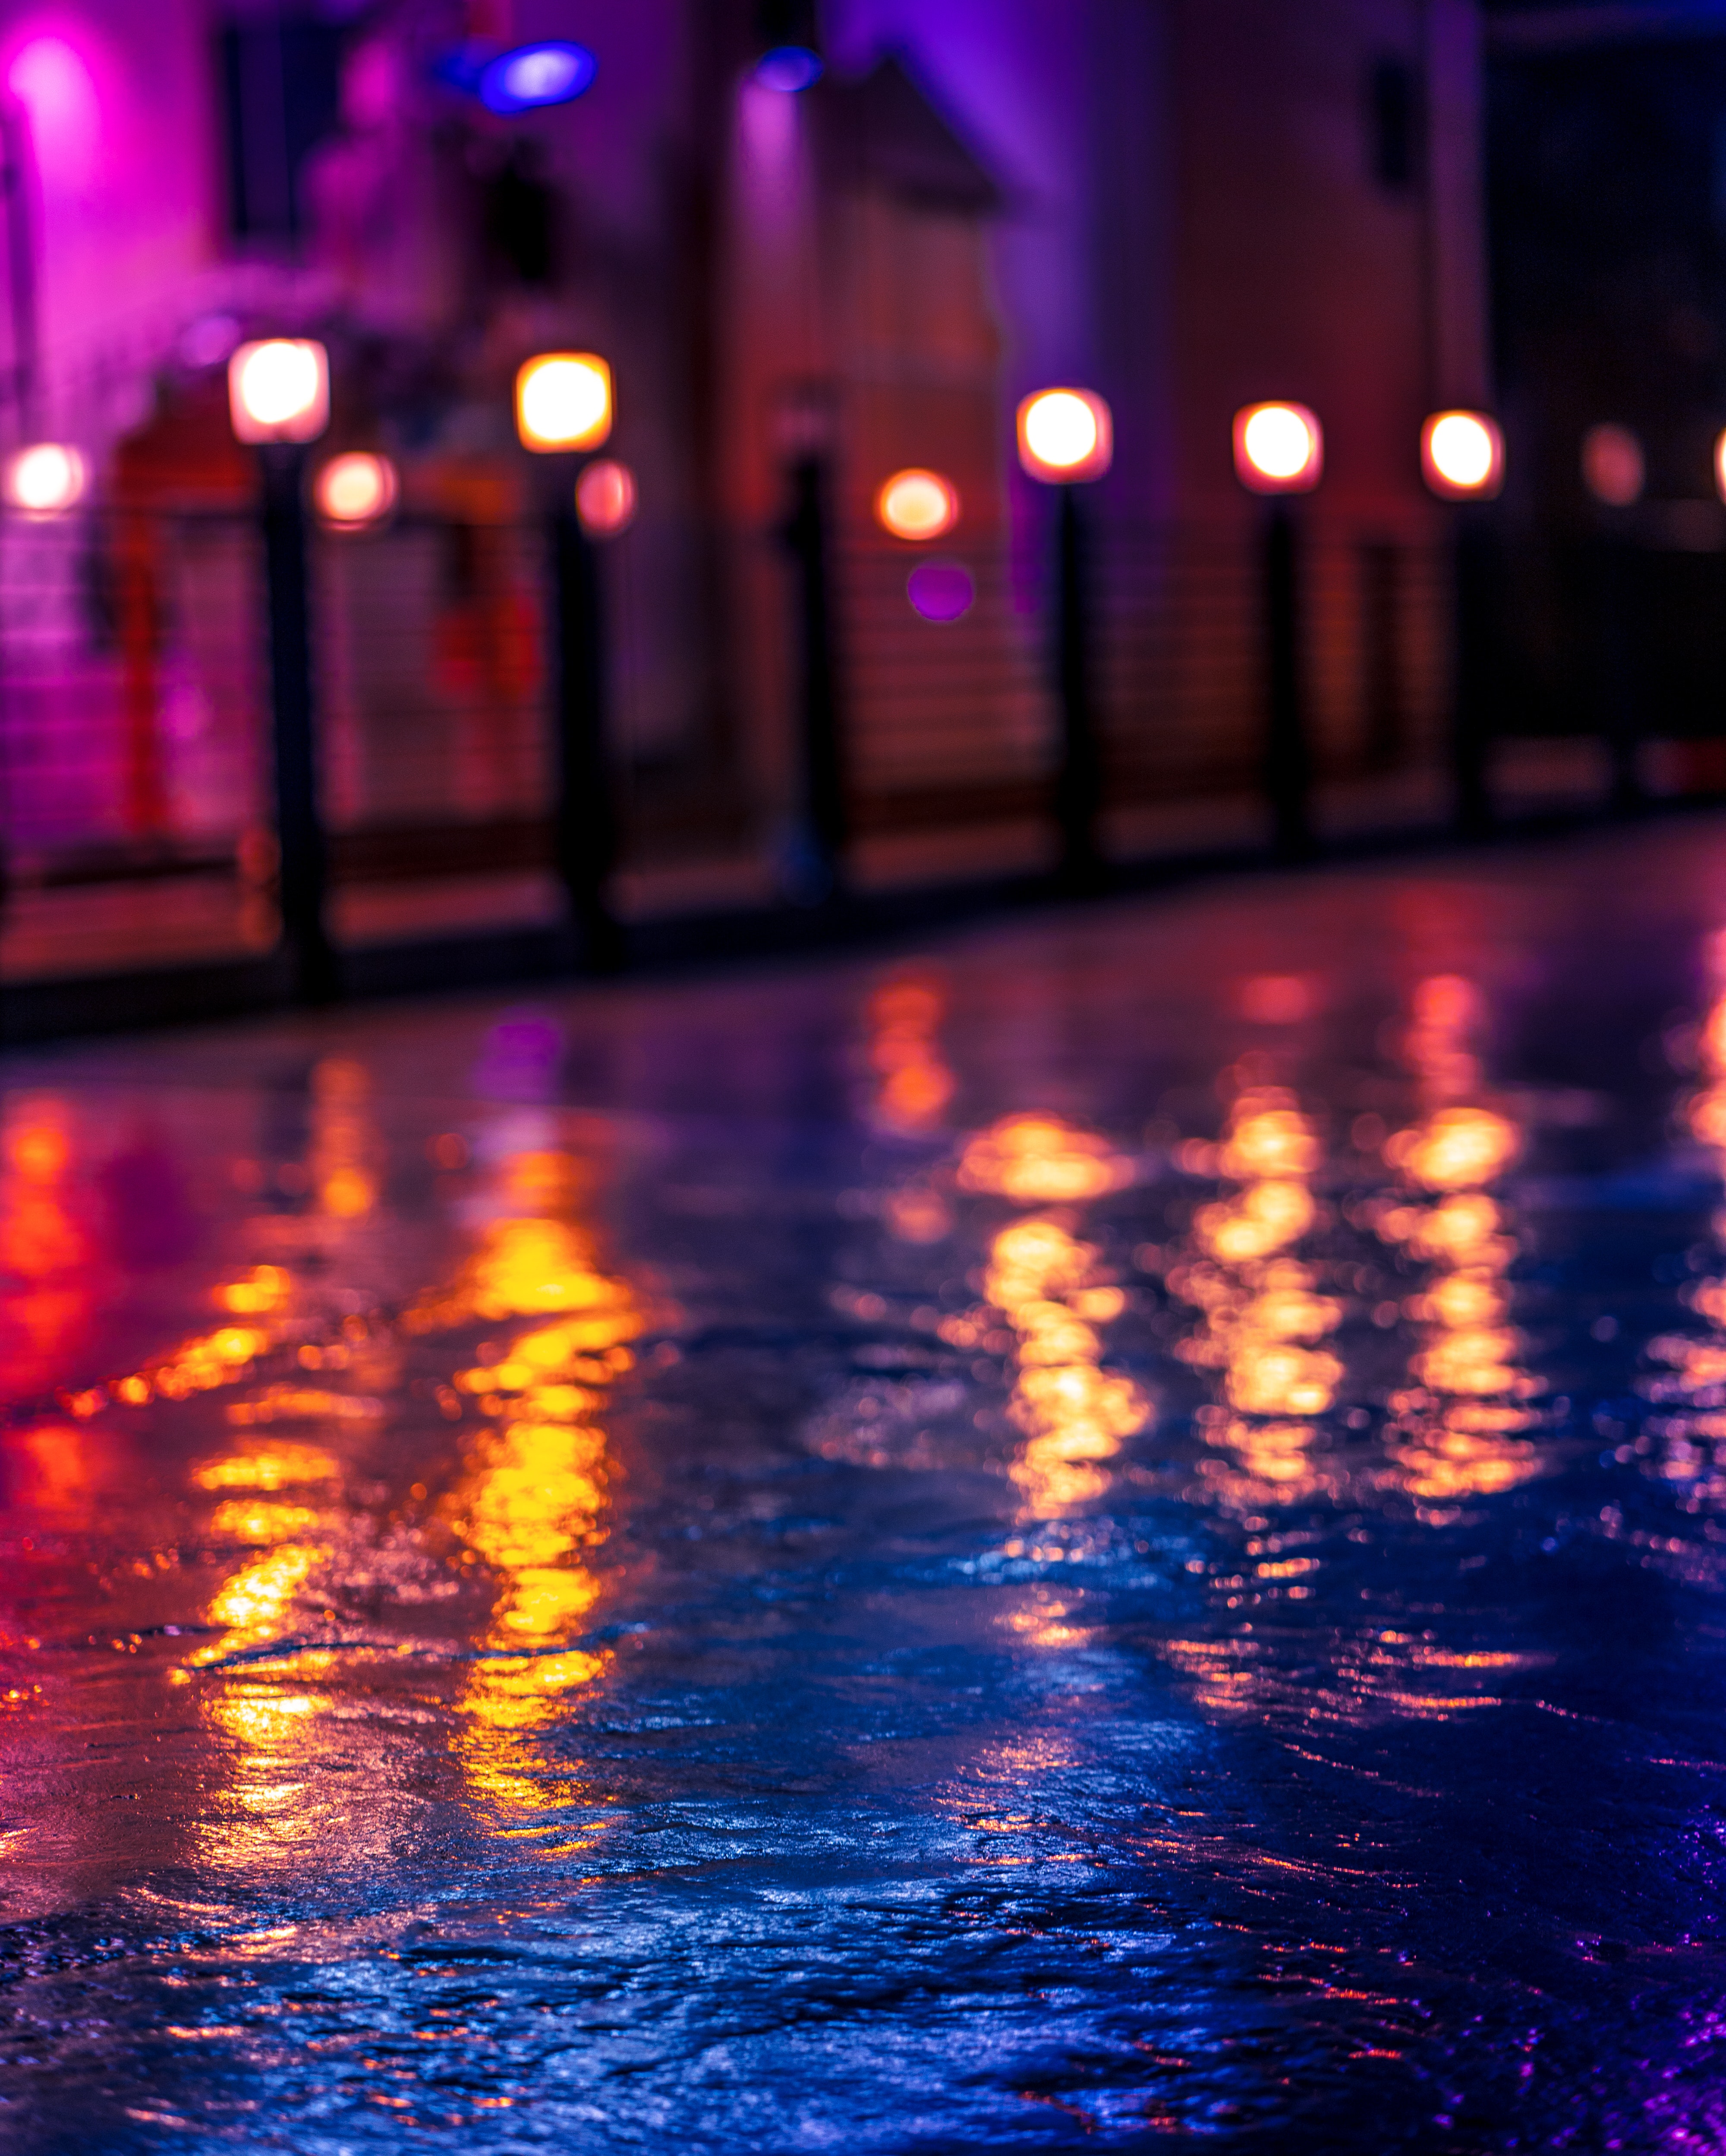
water, blue, reflection, night, red, purple, sky, lighting, light, violet, evening, tree, street light, midnight, electric blue, darkness, river, light fixture, city